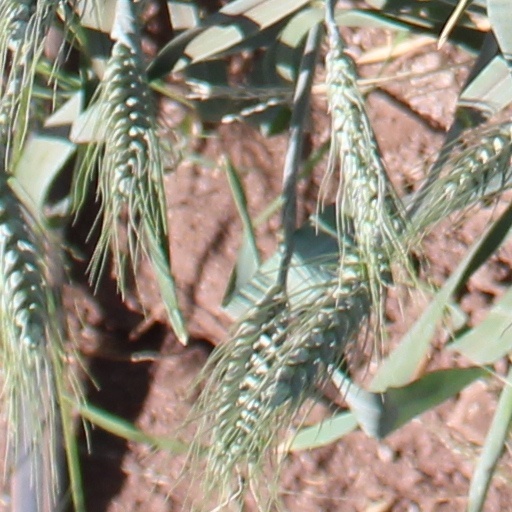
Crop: wheat